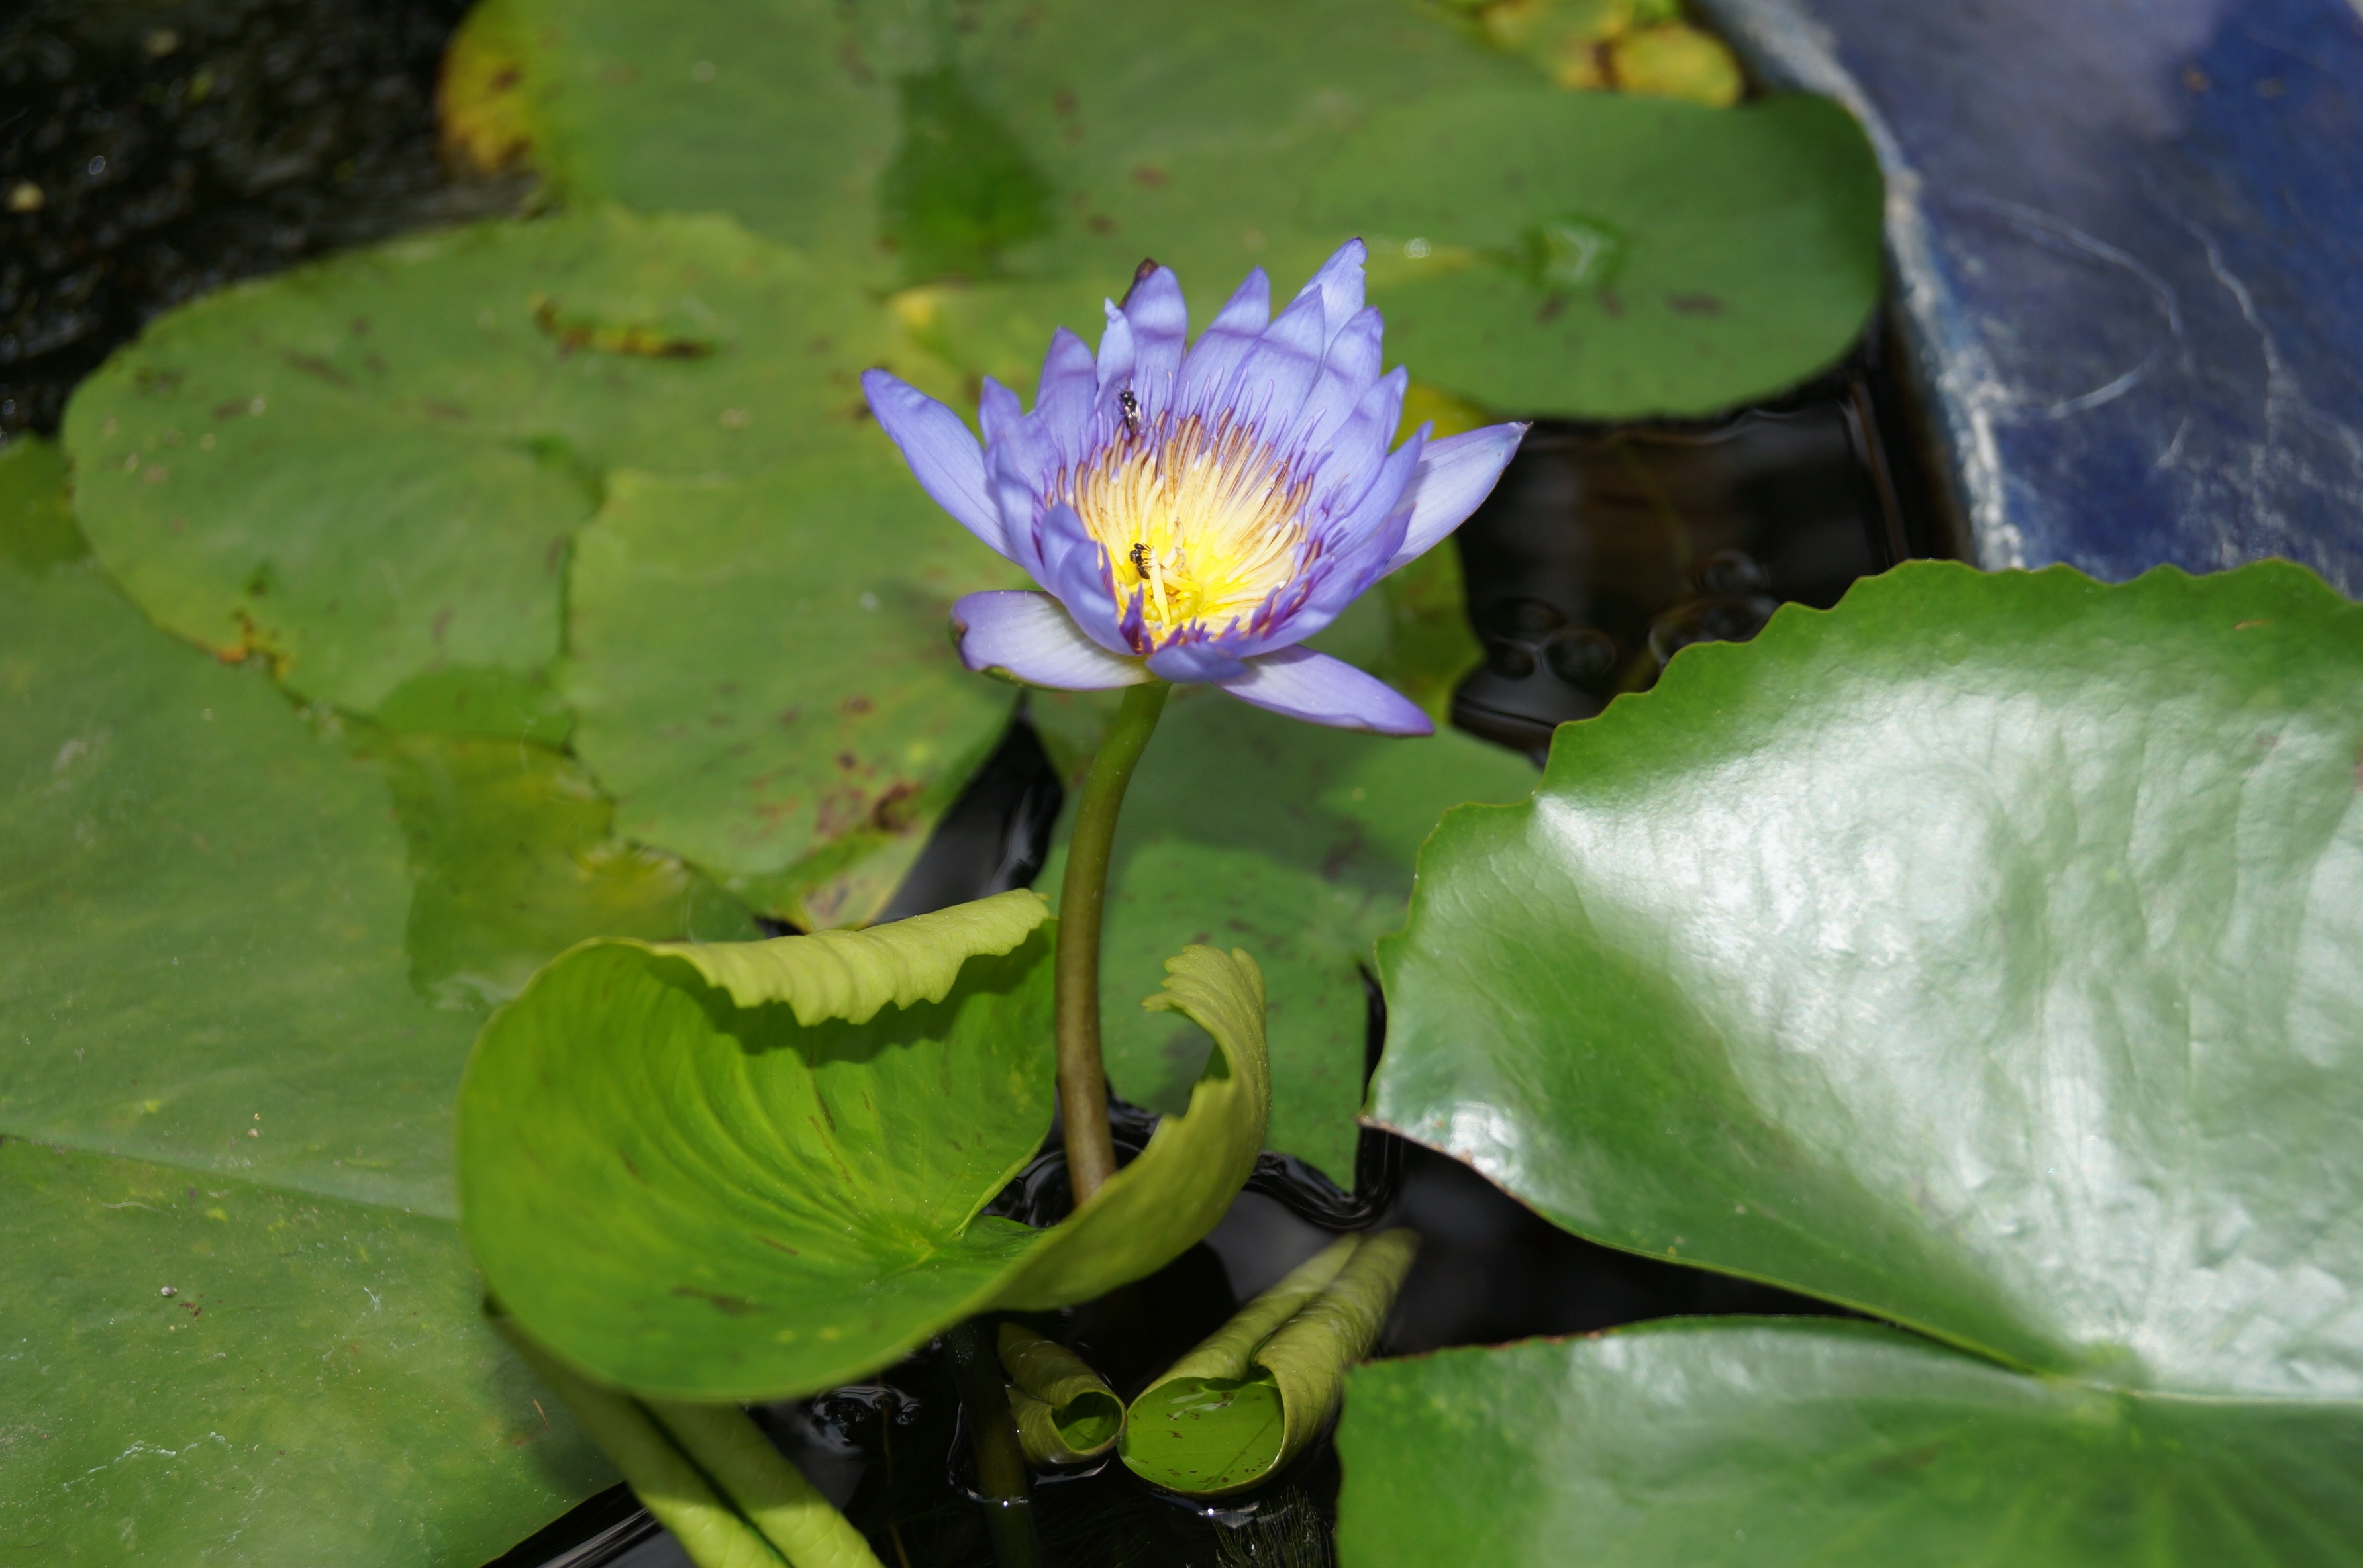
plant, leaf, flower, petal, green, botany, sacred lotus, aquatic plant, flora, water lily, wildflower, lotus, macro photography, water plant, flowering plant, beautiful flowers, land plant, lotus family